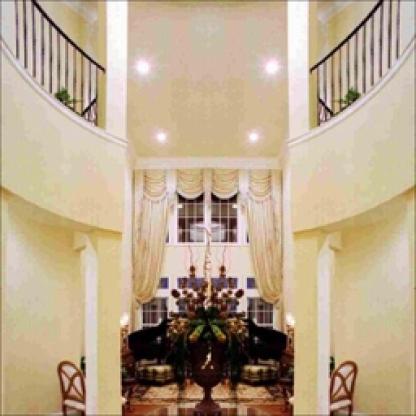
Scene: Indoor